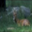
Label: deer